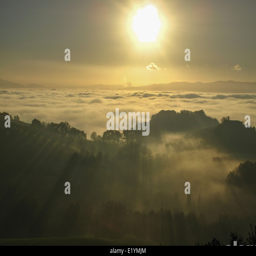
autumn landscape with fog in the countryside